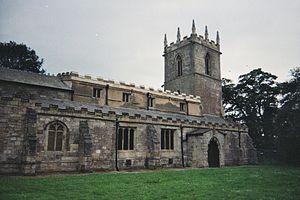
Epworth est un village du Lincolnshire, en Angleterre. Sa population est de 3 734 habitants.